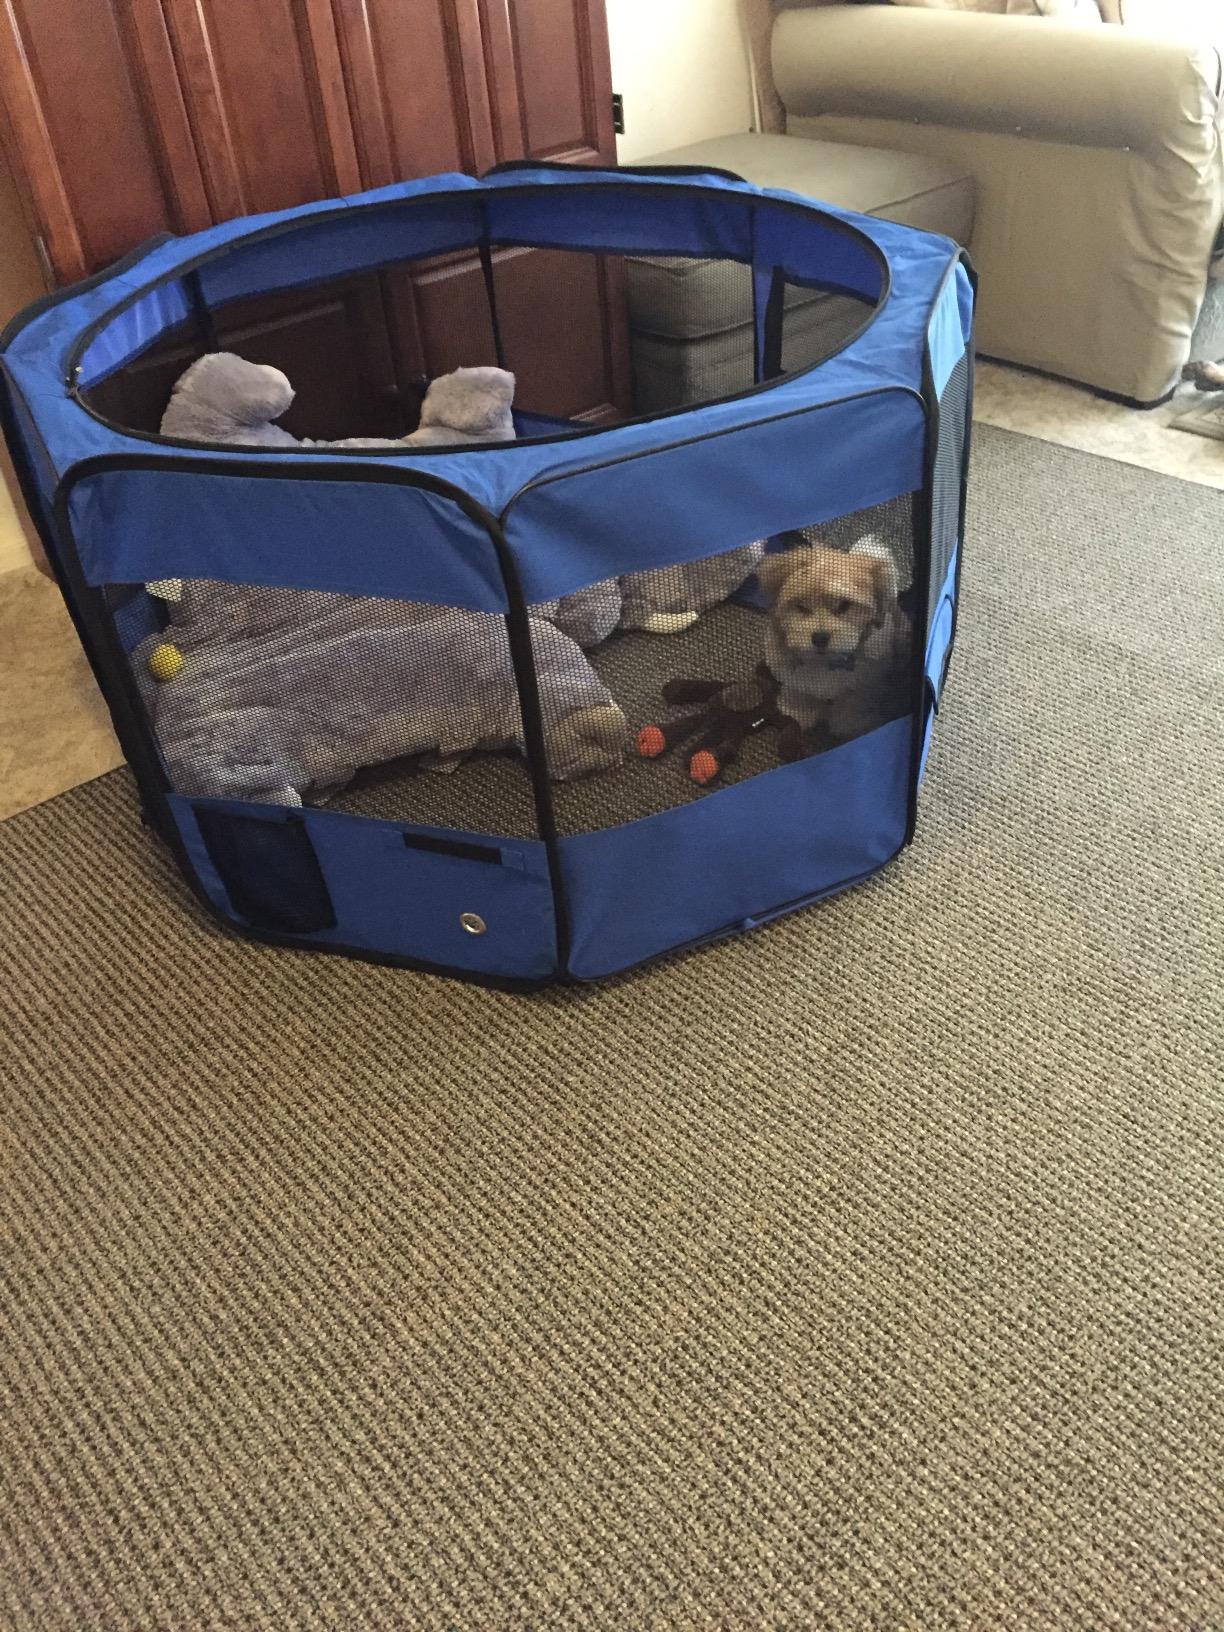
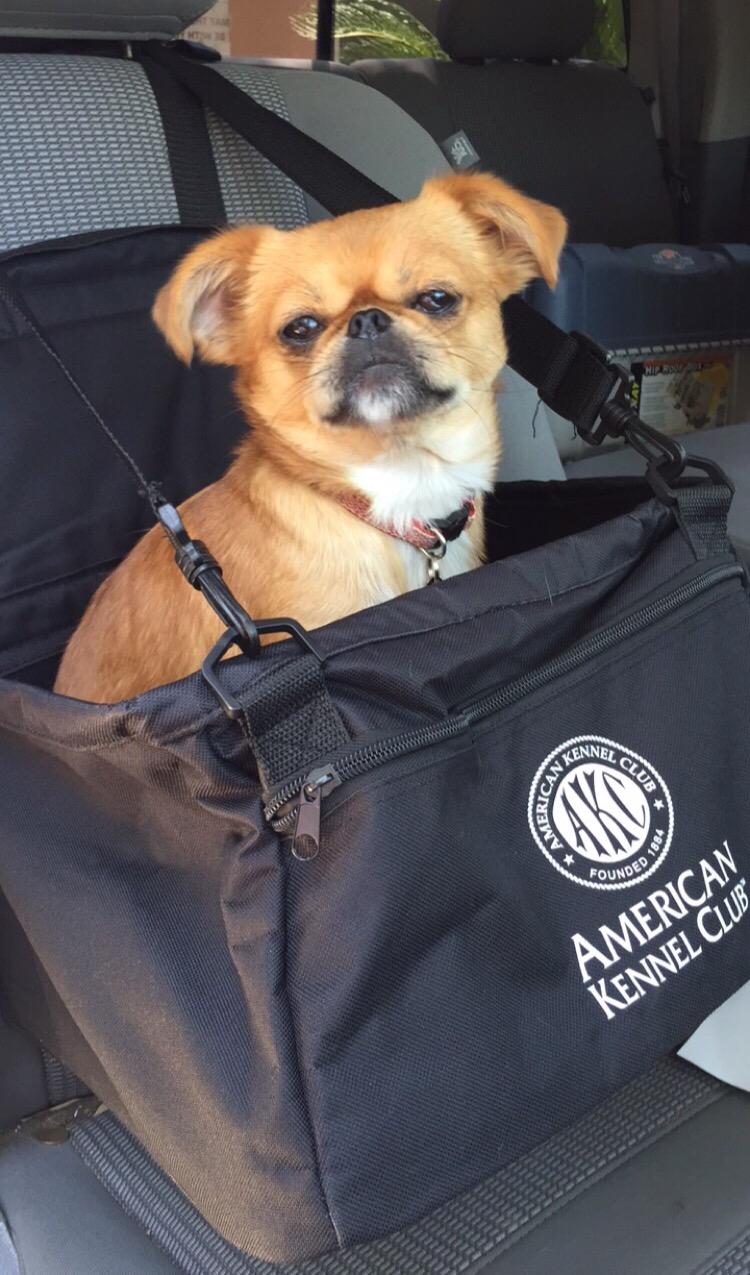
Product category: items_kennel
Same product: no